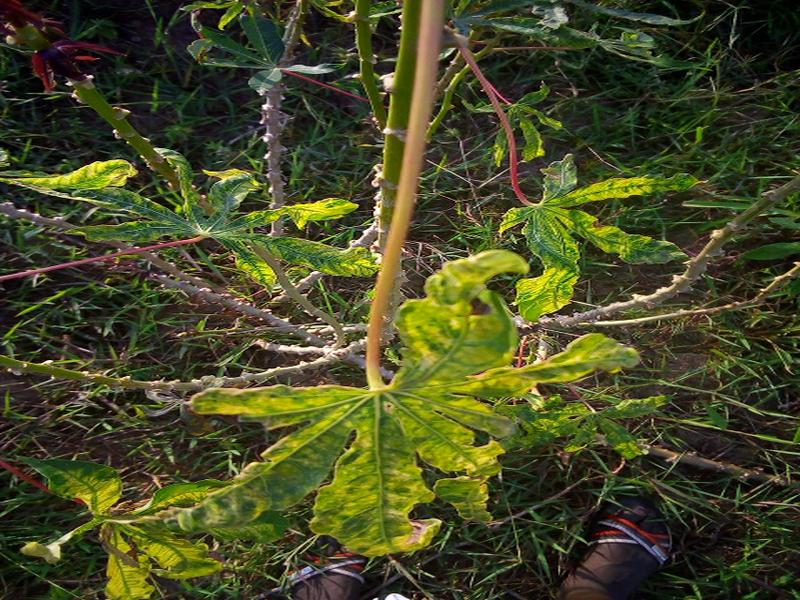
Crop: cassava
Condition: mosaic_disease